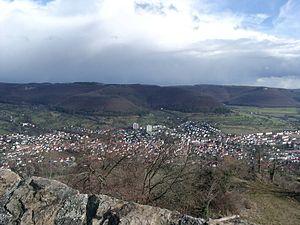
Eningen unter Achalm est une commune de Bade-Wurtemberg, située dans l'arrondissement de Reutlingen, dans la région Neckar-Alb, dans le district de Tübingen, au pied de l'Albtrauf.